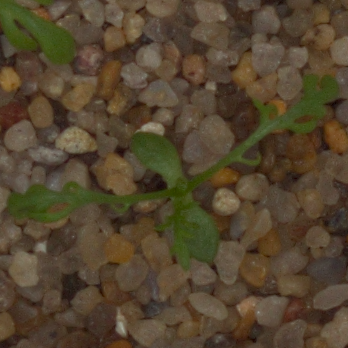
Label: scentless_mayweed